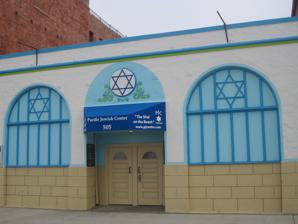
Building: Pacific Jewish Center
Country: United States of America
Year built: 1925
Orthodox synagogue in Venice, Los Angeles, California Pacific Jewish Center The synagogue on the Venice Boardwalk , 2009 Religion Affiliation Orthodox Judaism Ecclesiastical or organizational status Synagogue Leadership Rabbi Shalom Rubanowitz Status Active Location Location 505 Ocean Front Walk, Venice , Los Angeles , California 90291 Country United States Location in western Los Angeles Geographic coordinates 33°59′35″N 118°28′44″W / 33.993°N 118.479°W / 33.993; -118.479 Architecture Date established c. 1940s (as Bay Cities Synagogue) Completed 1925 ( power station completed) Website pjcenter .com The Pacific Jewish Center , abbreviated as PJC and also known as the Shul on the Beach , is an Orthodox Jewish synagogue located at 505 Ocean Front Walk, in Venice , Los Angeles , California , in the United States. The synagogue is known for its outreach to unaffiliated and disconnected Jews. The Shul remains the last of the synagogues built in Venice during the first part of the 20th century. Although an Orthodox synagogue, worshippers who identify themselves as many different denominations are all welcomed when attending services and other events due to its location in an eclectic neighborhood. The 1925 building, originally a power station , was identified as a City of Los Angeles landmark. History Pacific Jewish Center was established as Bay Cities Synagogue in the 1940s. The congregation was one of several synagogues established in Venice Beach in the 1920s (two others also on the Venice boardwalk). All except this one, and Mishkon Tefilo, had disappeared by the late 1960s. The membership had gradually dwindled until there was hardly a minyan available. However in 1977, a group of young, Orthodox Jews led by Michael Medved and Rabbi Daniel Lapin re-established the community and it soon became the nexus of Orthodox outreach in Los Angeles for the next decade. Lapin was the unpaid rabbi of the congregation from 1978 to 1992. The Bar Mitzvah of Jason Gould , son of Barbra Streisand and Elliott Gould , was held at the shul. Controversy An attempt led by the Pacific Jewish Center to construct an eruv in the Venice Beach neighborhood met with opposition from the Sierra Club and others concerned with impacts to birds or disruption to esthetics of the beach. The California Coastal Commission conditionally approved the project in late 2006. References